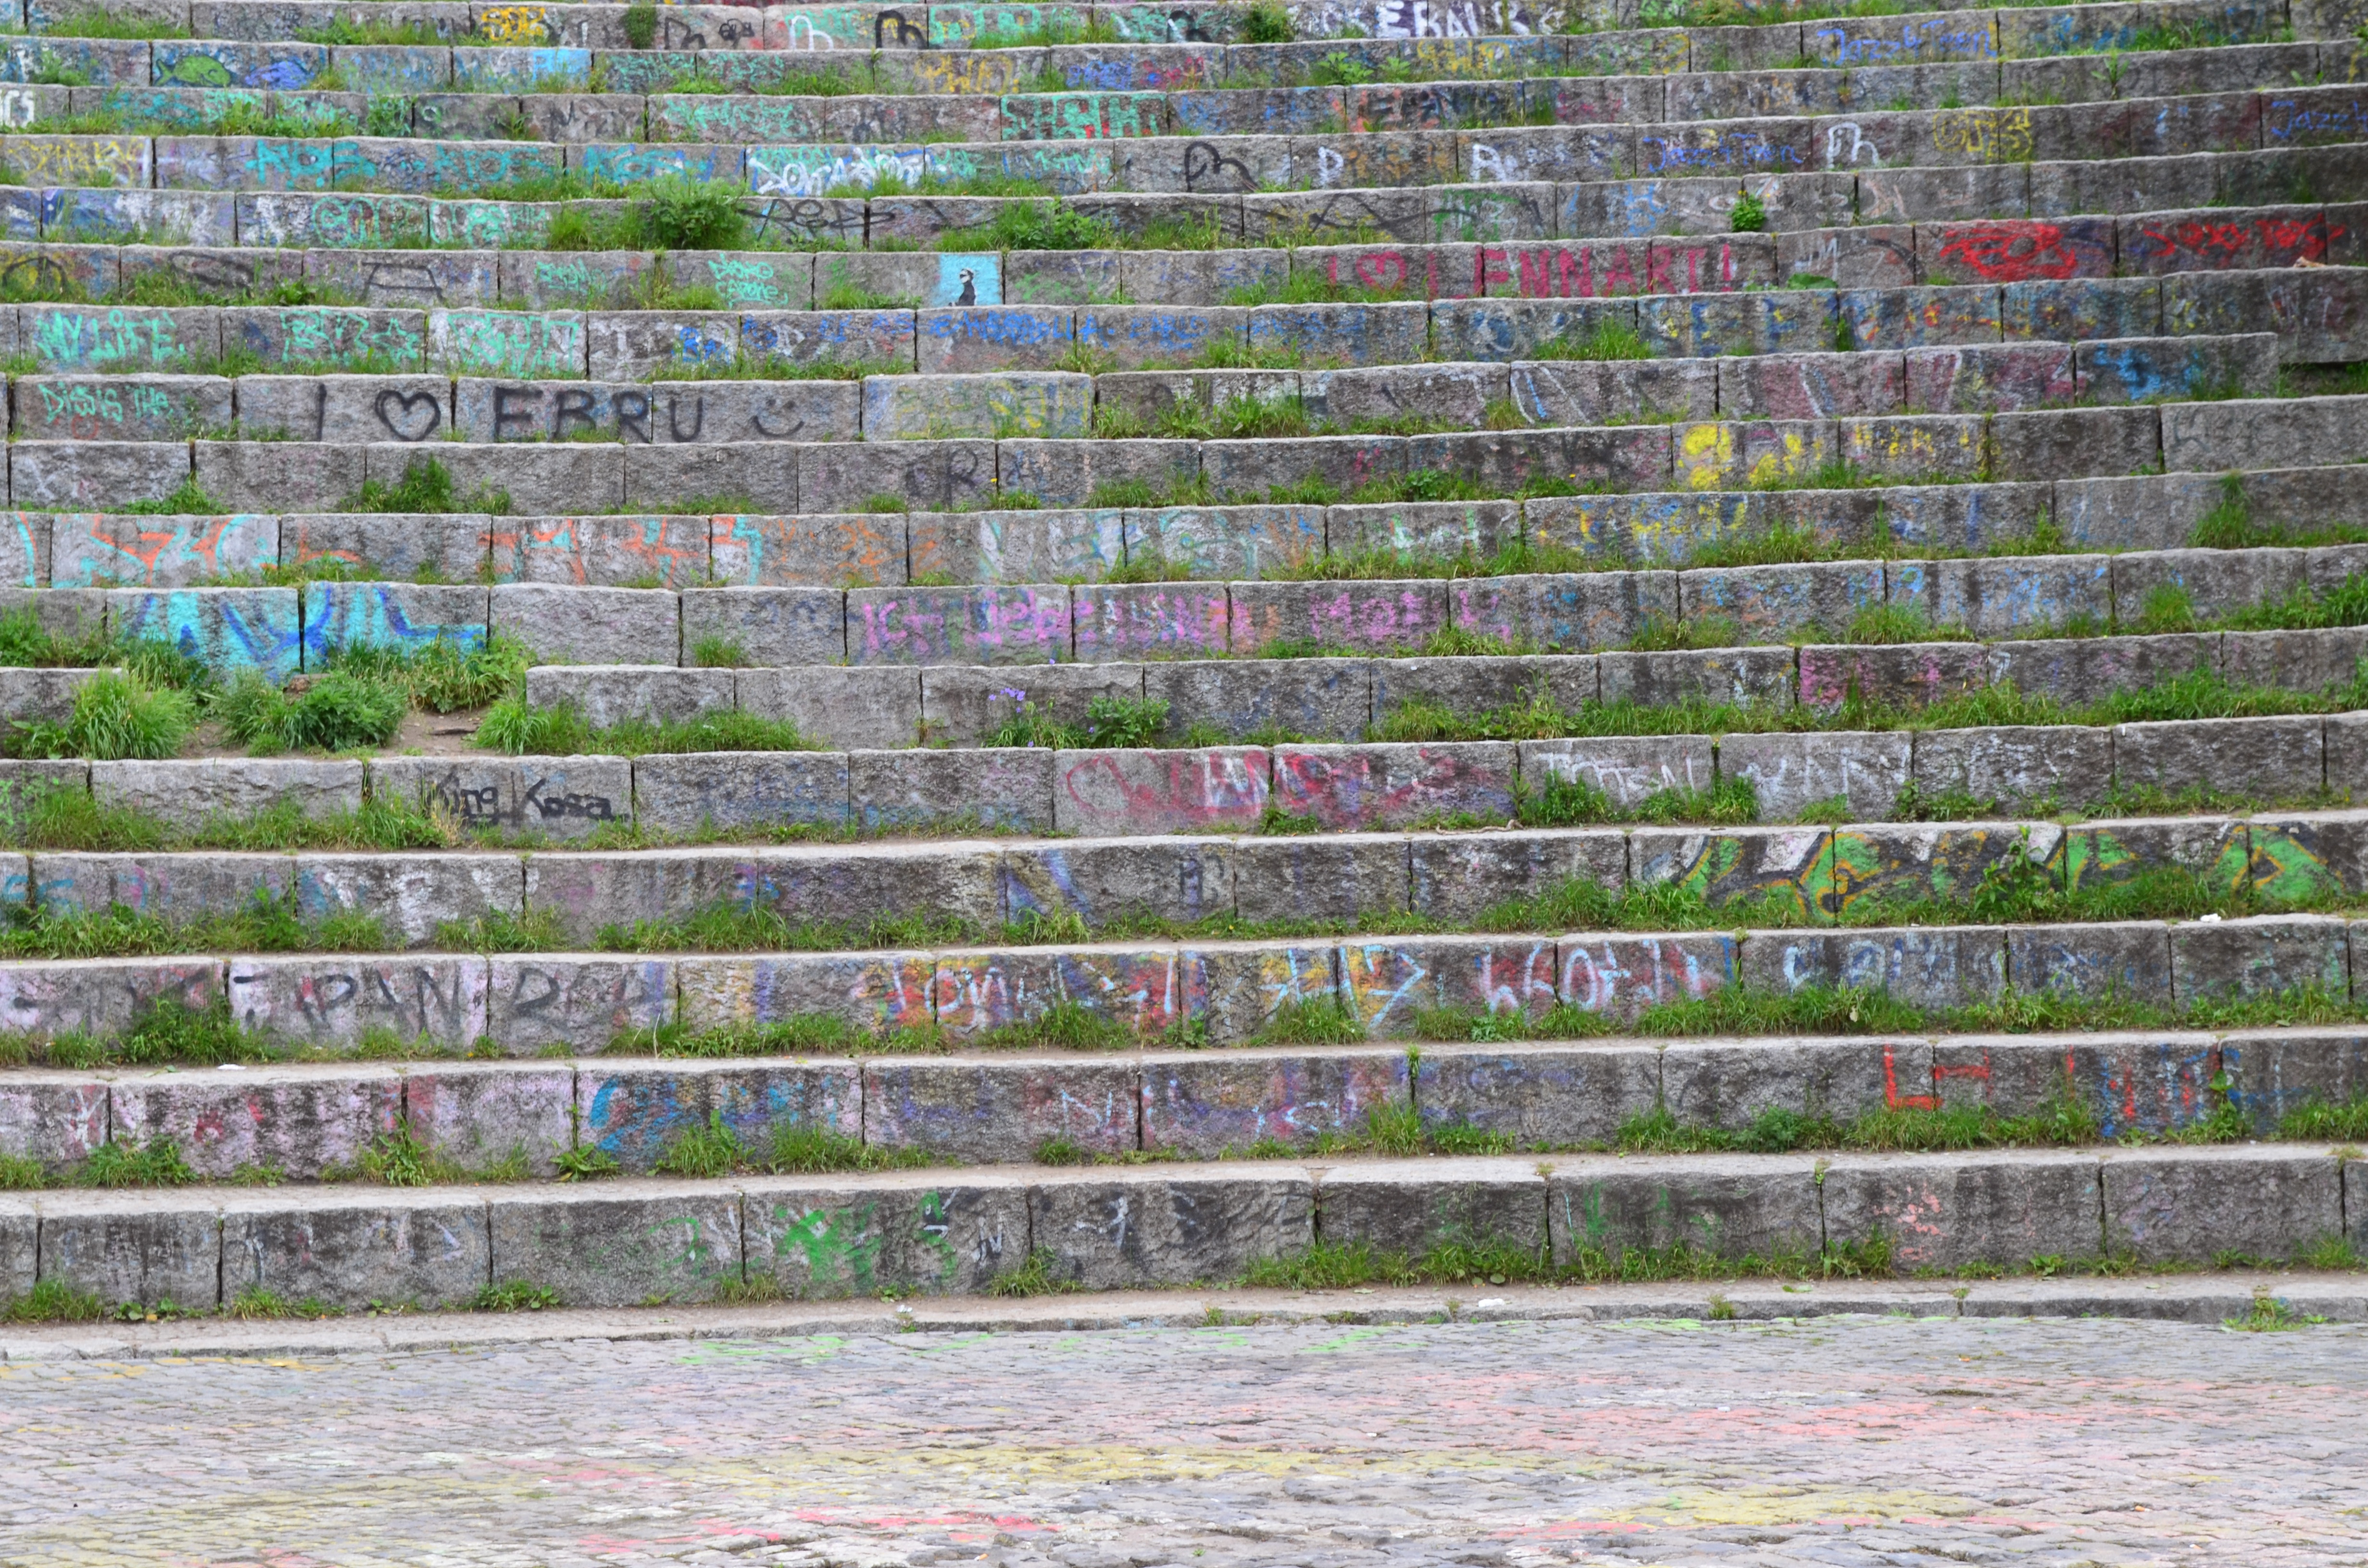
wall, soil, stone wall, city life, colorful, brick, graffiti, material, street art, font, chalk, stairs, berlin, brickwork, gradually, stair step, road surface, residential area